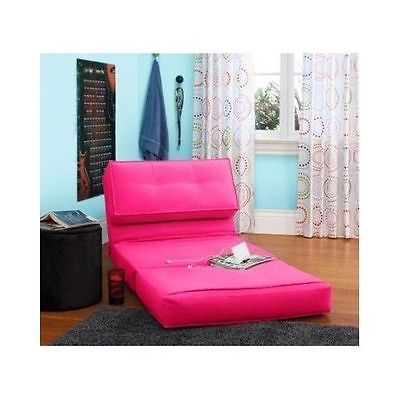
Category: sofa